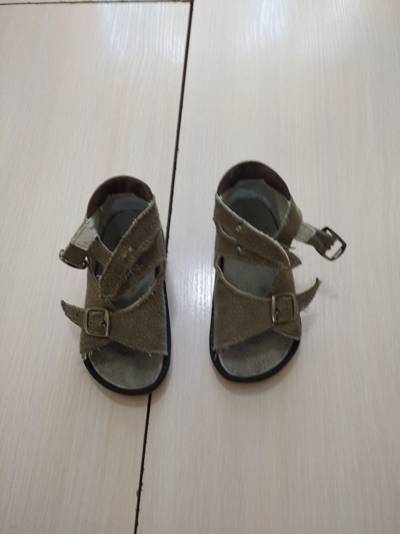
Waste category: shoes